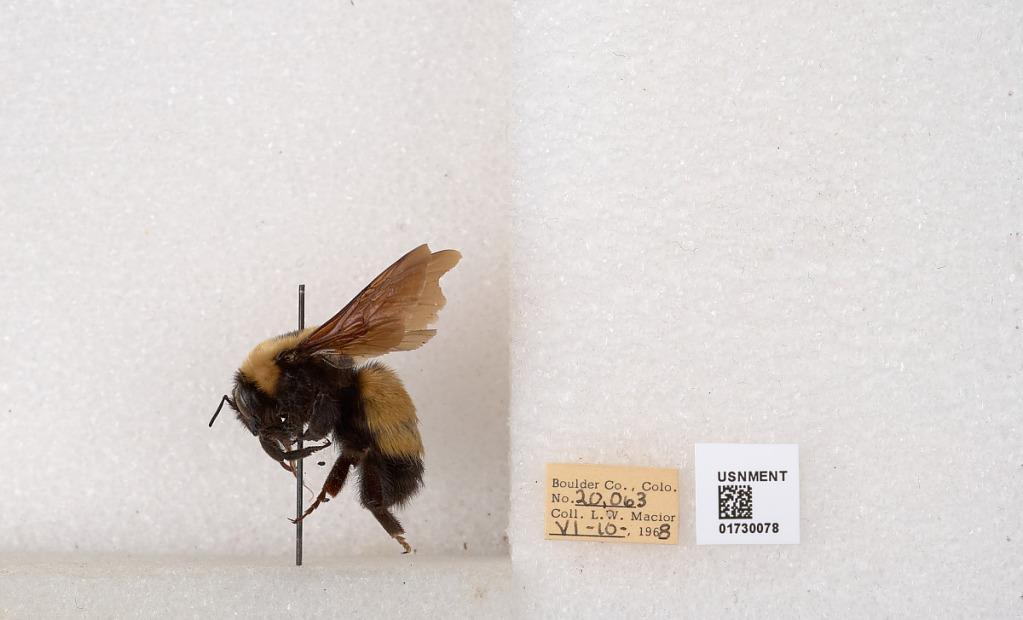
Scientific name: Bombus (Bombus) nevadensis Cresson